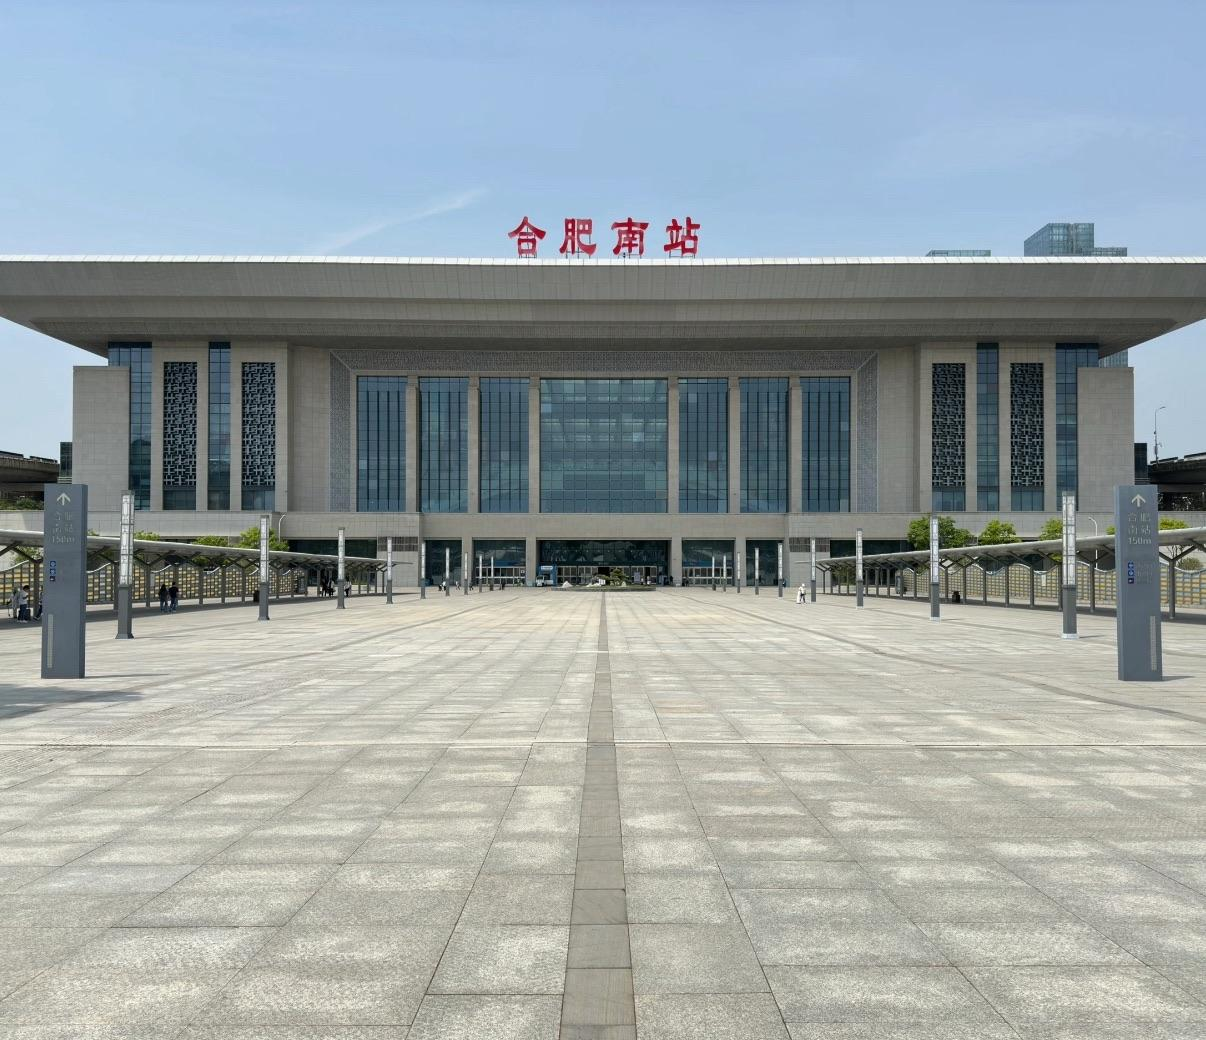
地标名称：合肥南站
所在城市：合肥市·包河区